Pete Henry

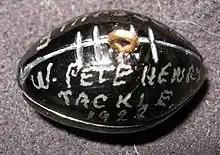
Henry's small charm made from anthracite coal given to members of the 1928 Pottsville Maroons

Upon graduating from college in 1920, Henry was 5 feet, 11 inches and weighed 235 pounds, but was "considered a fast man, able to do the hundred in close to 11 seconds." He received offers to play professional football for the Canton Bulldogs, Cleveland Tigers, Akron Pros, Hammond Pros, and Rock Island Independents. He signed with Canton in September 1920, saying he wished to play with Jim Thorpe.